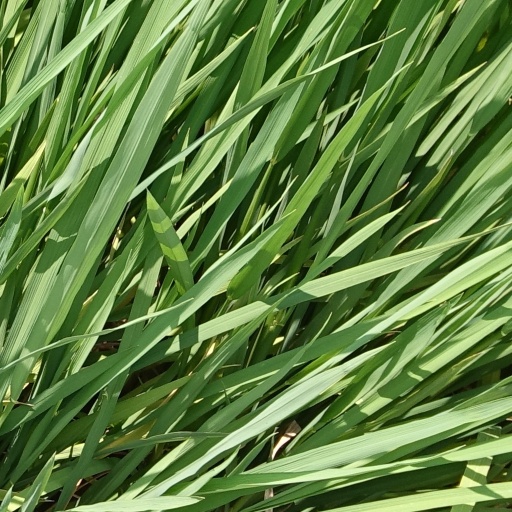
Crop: rice